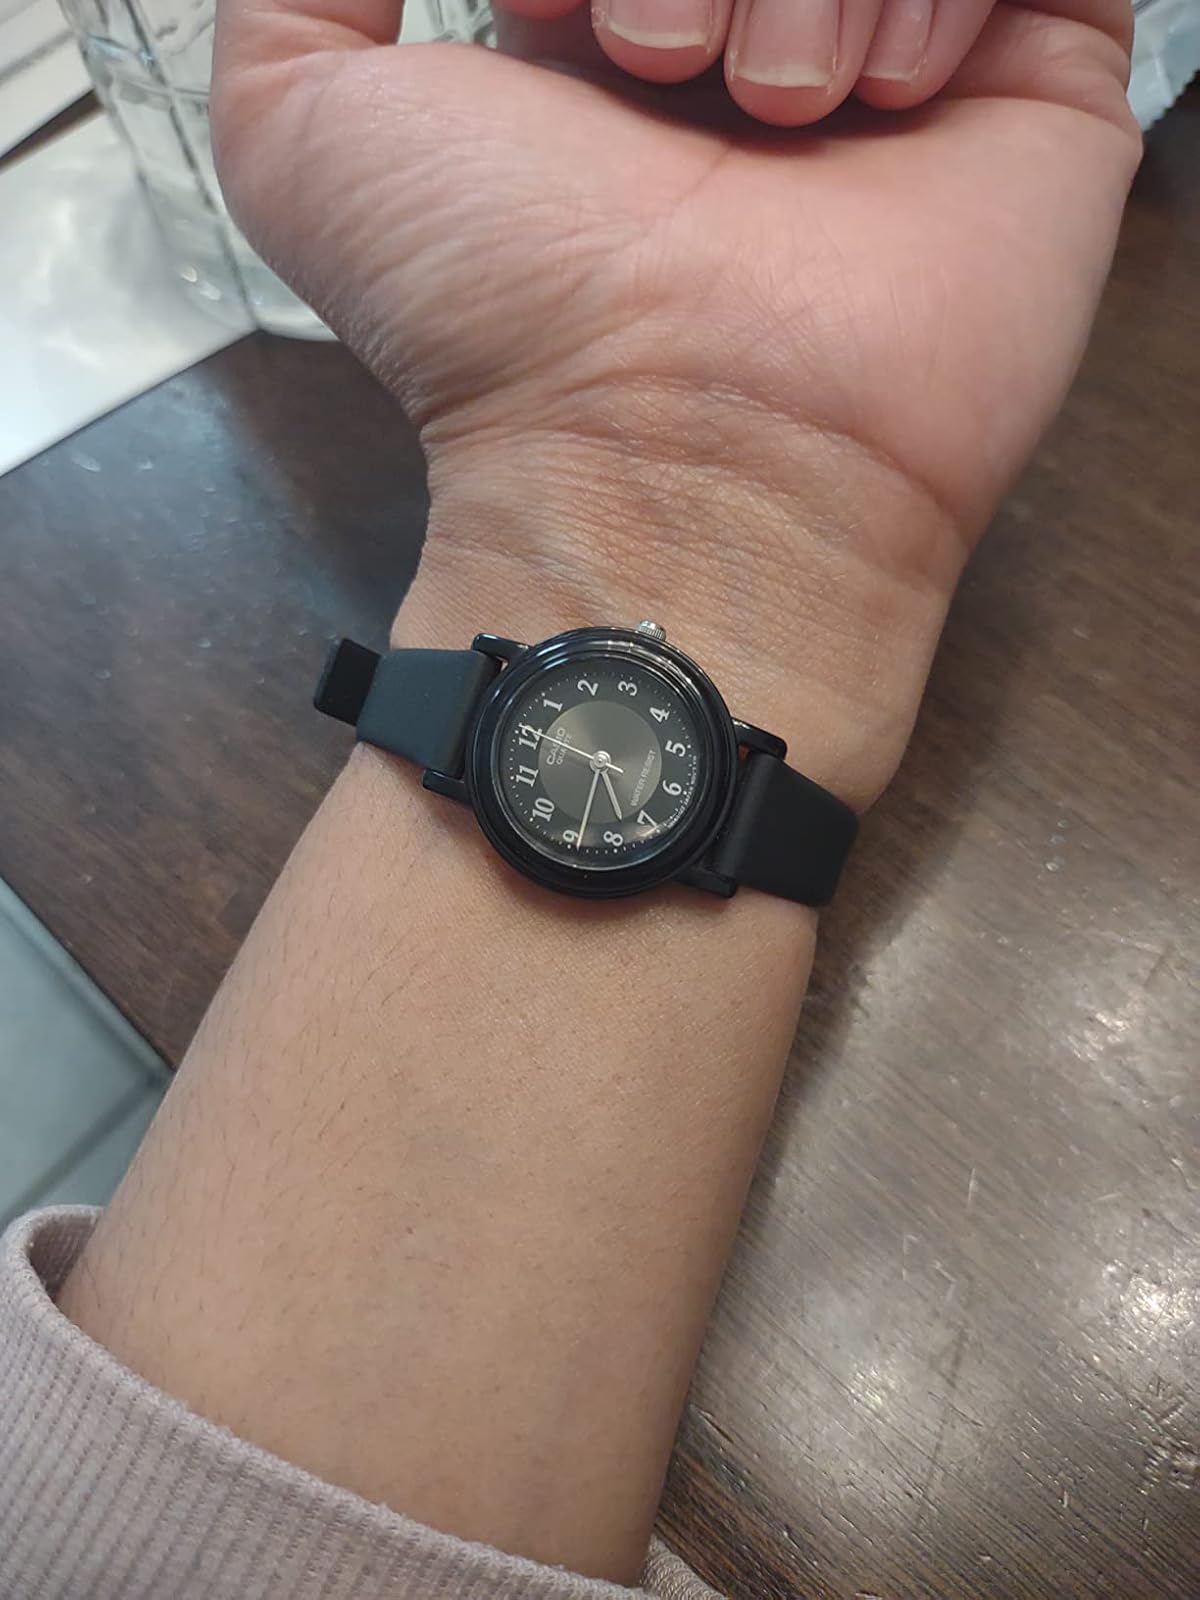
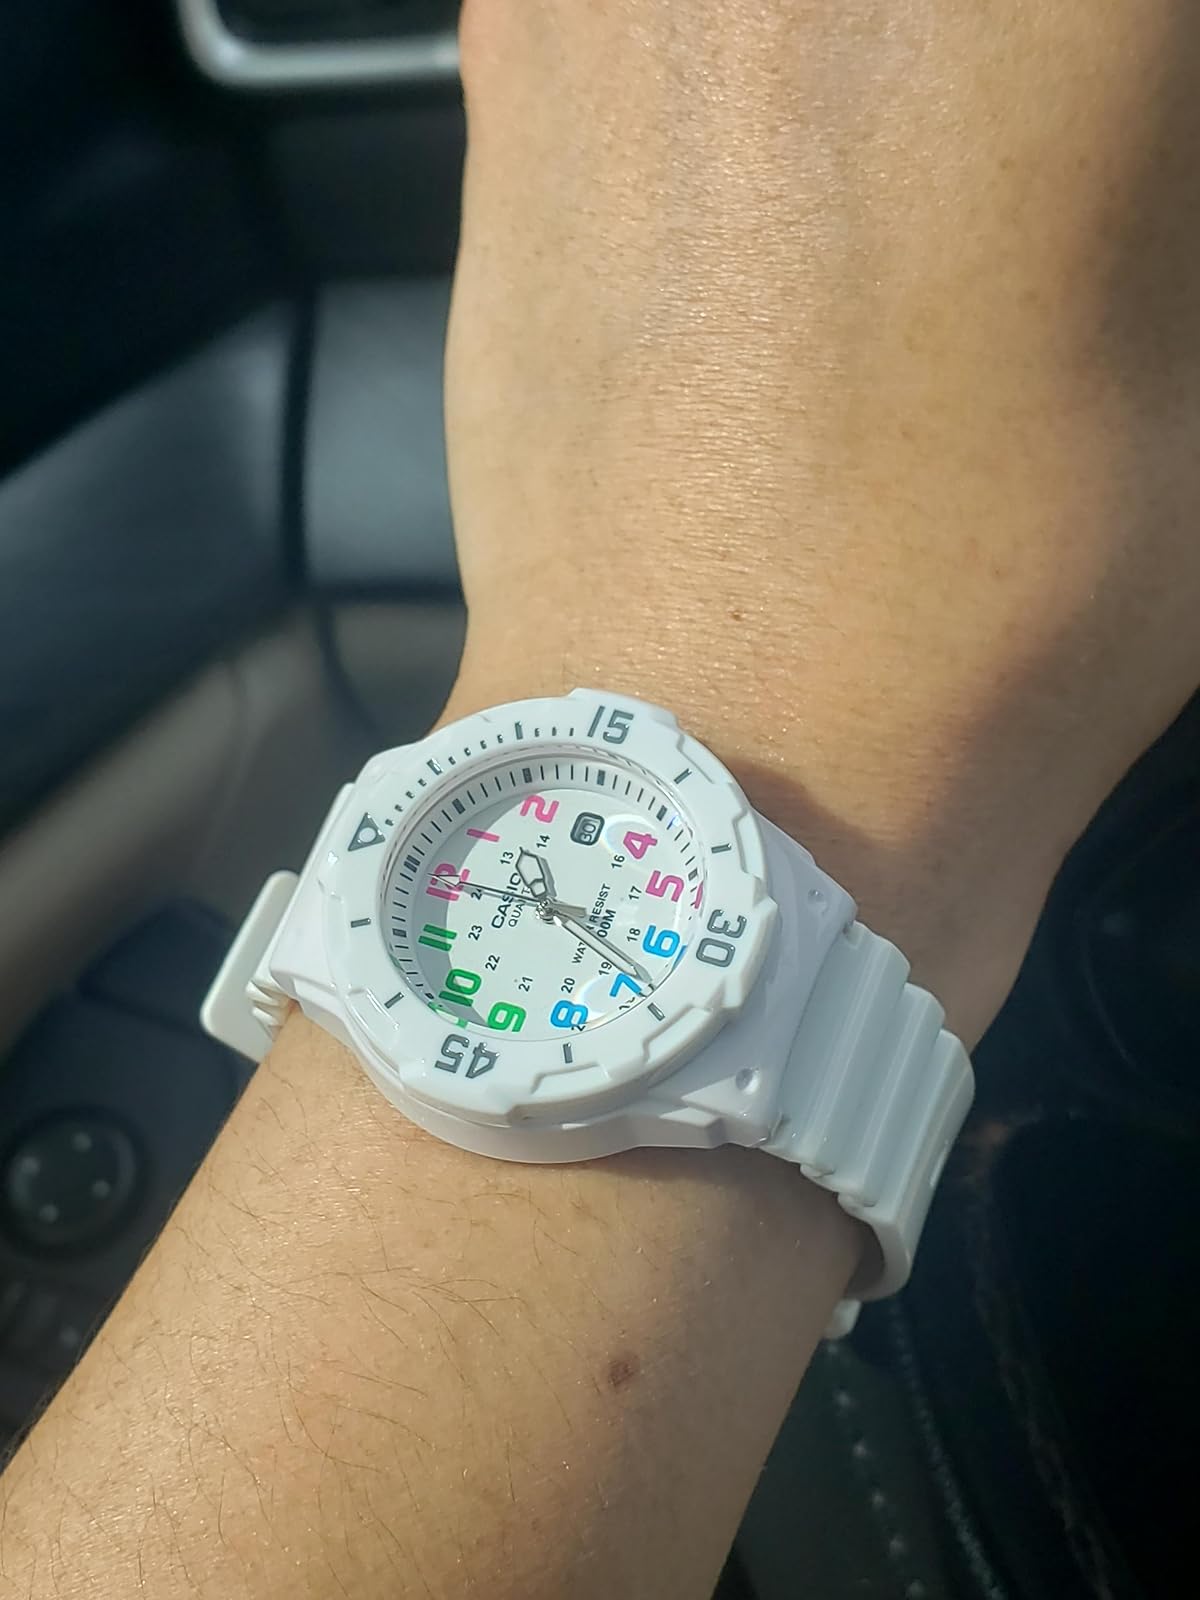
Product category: accessories_watch
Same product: no